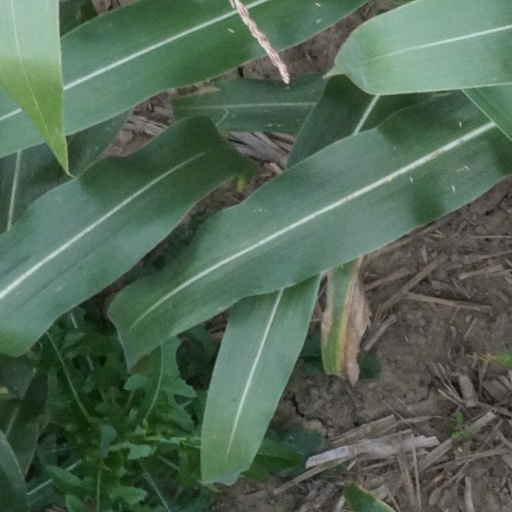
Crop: maize; corn